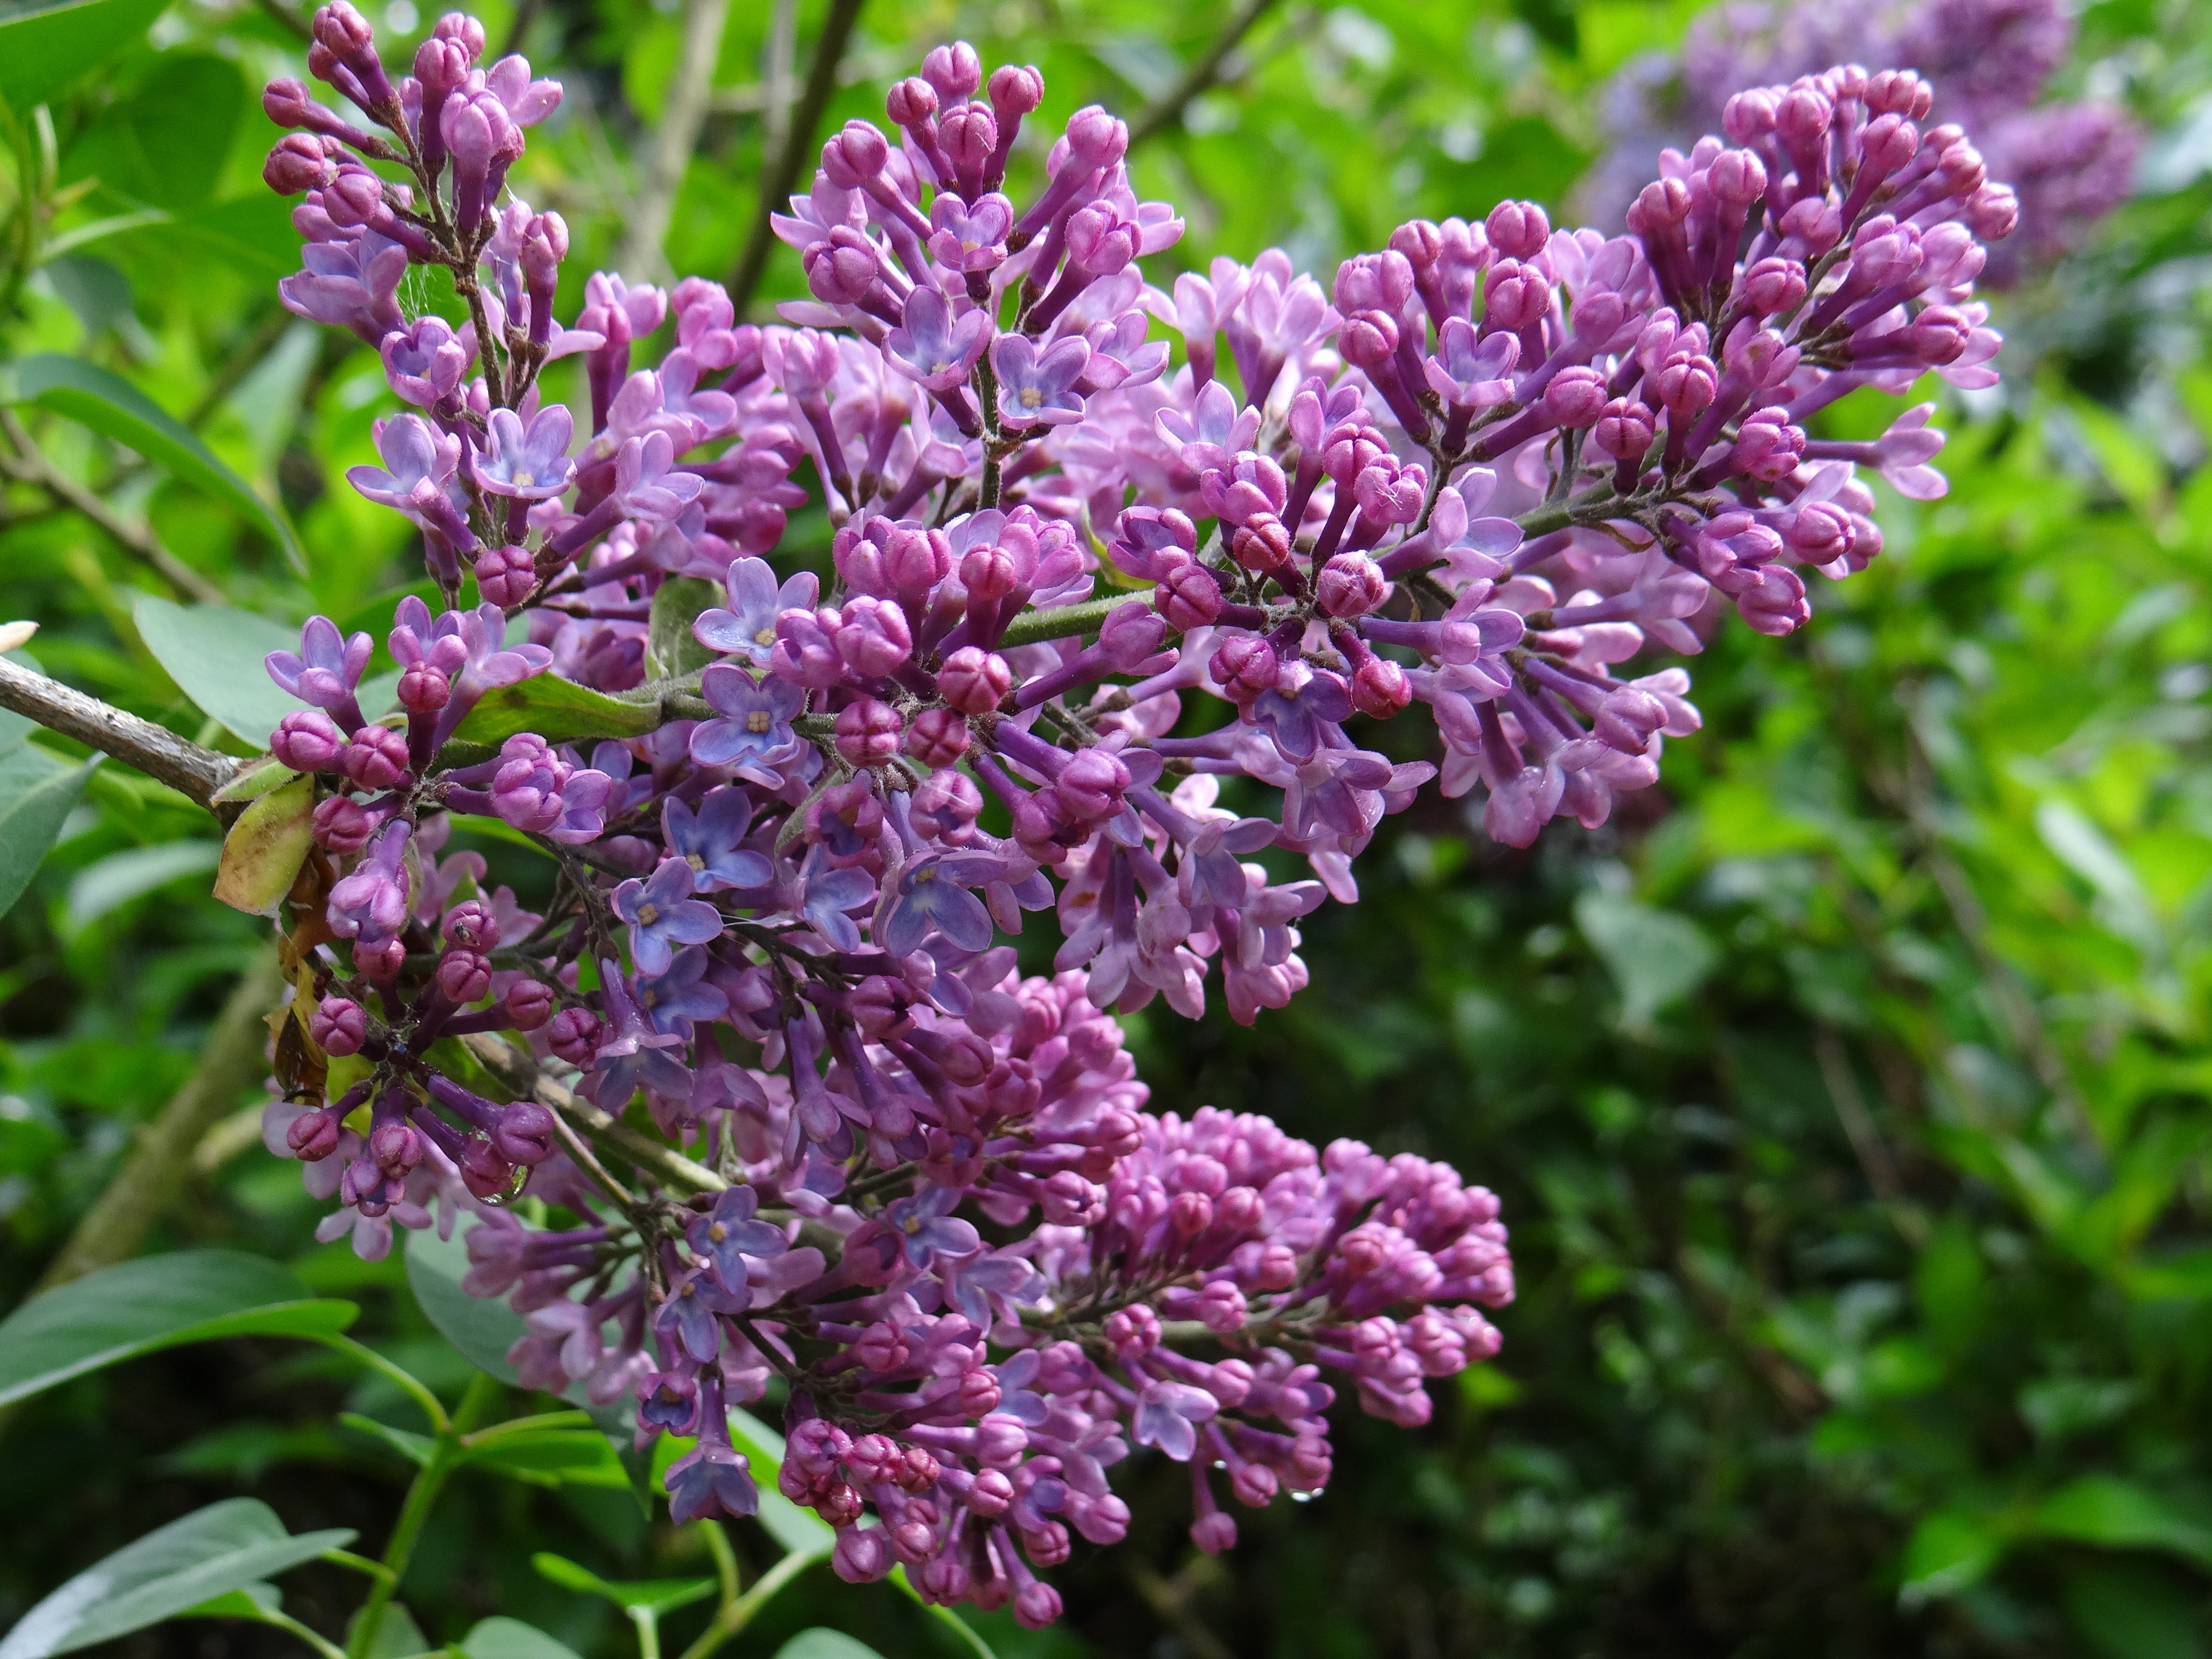
blossom, plant, flower, bloom, bush, spring, herb, botany, garden, flora, wildflower, shrub, lilac, flowering plant, land plant, english lavender, breckland thyme